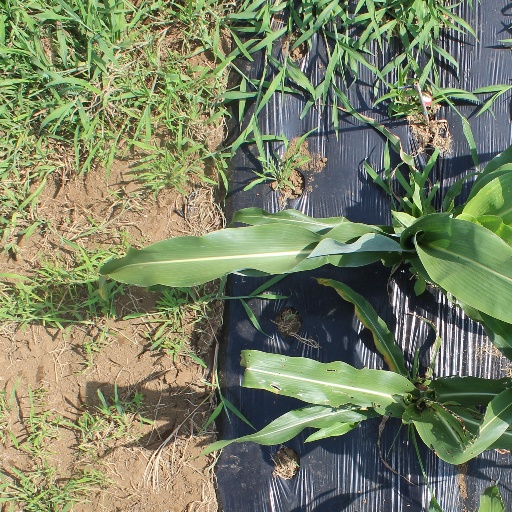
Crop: sorghum